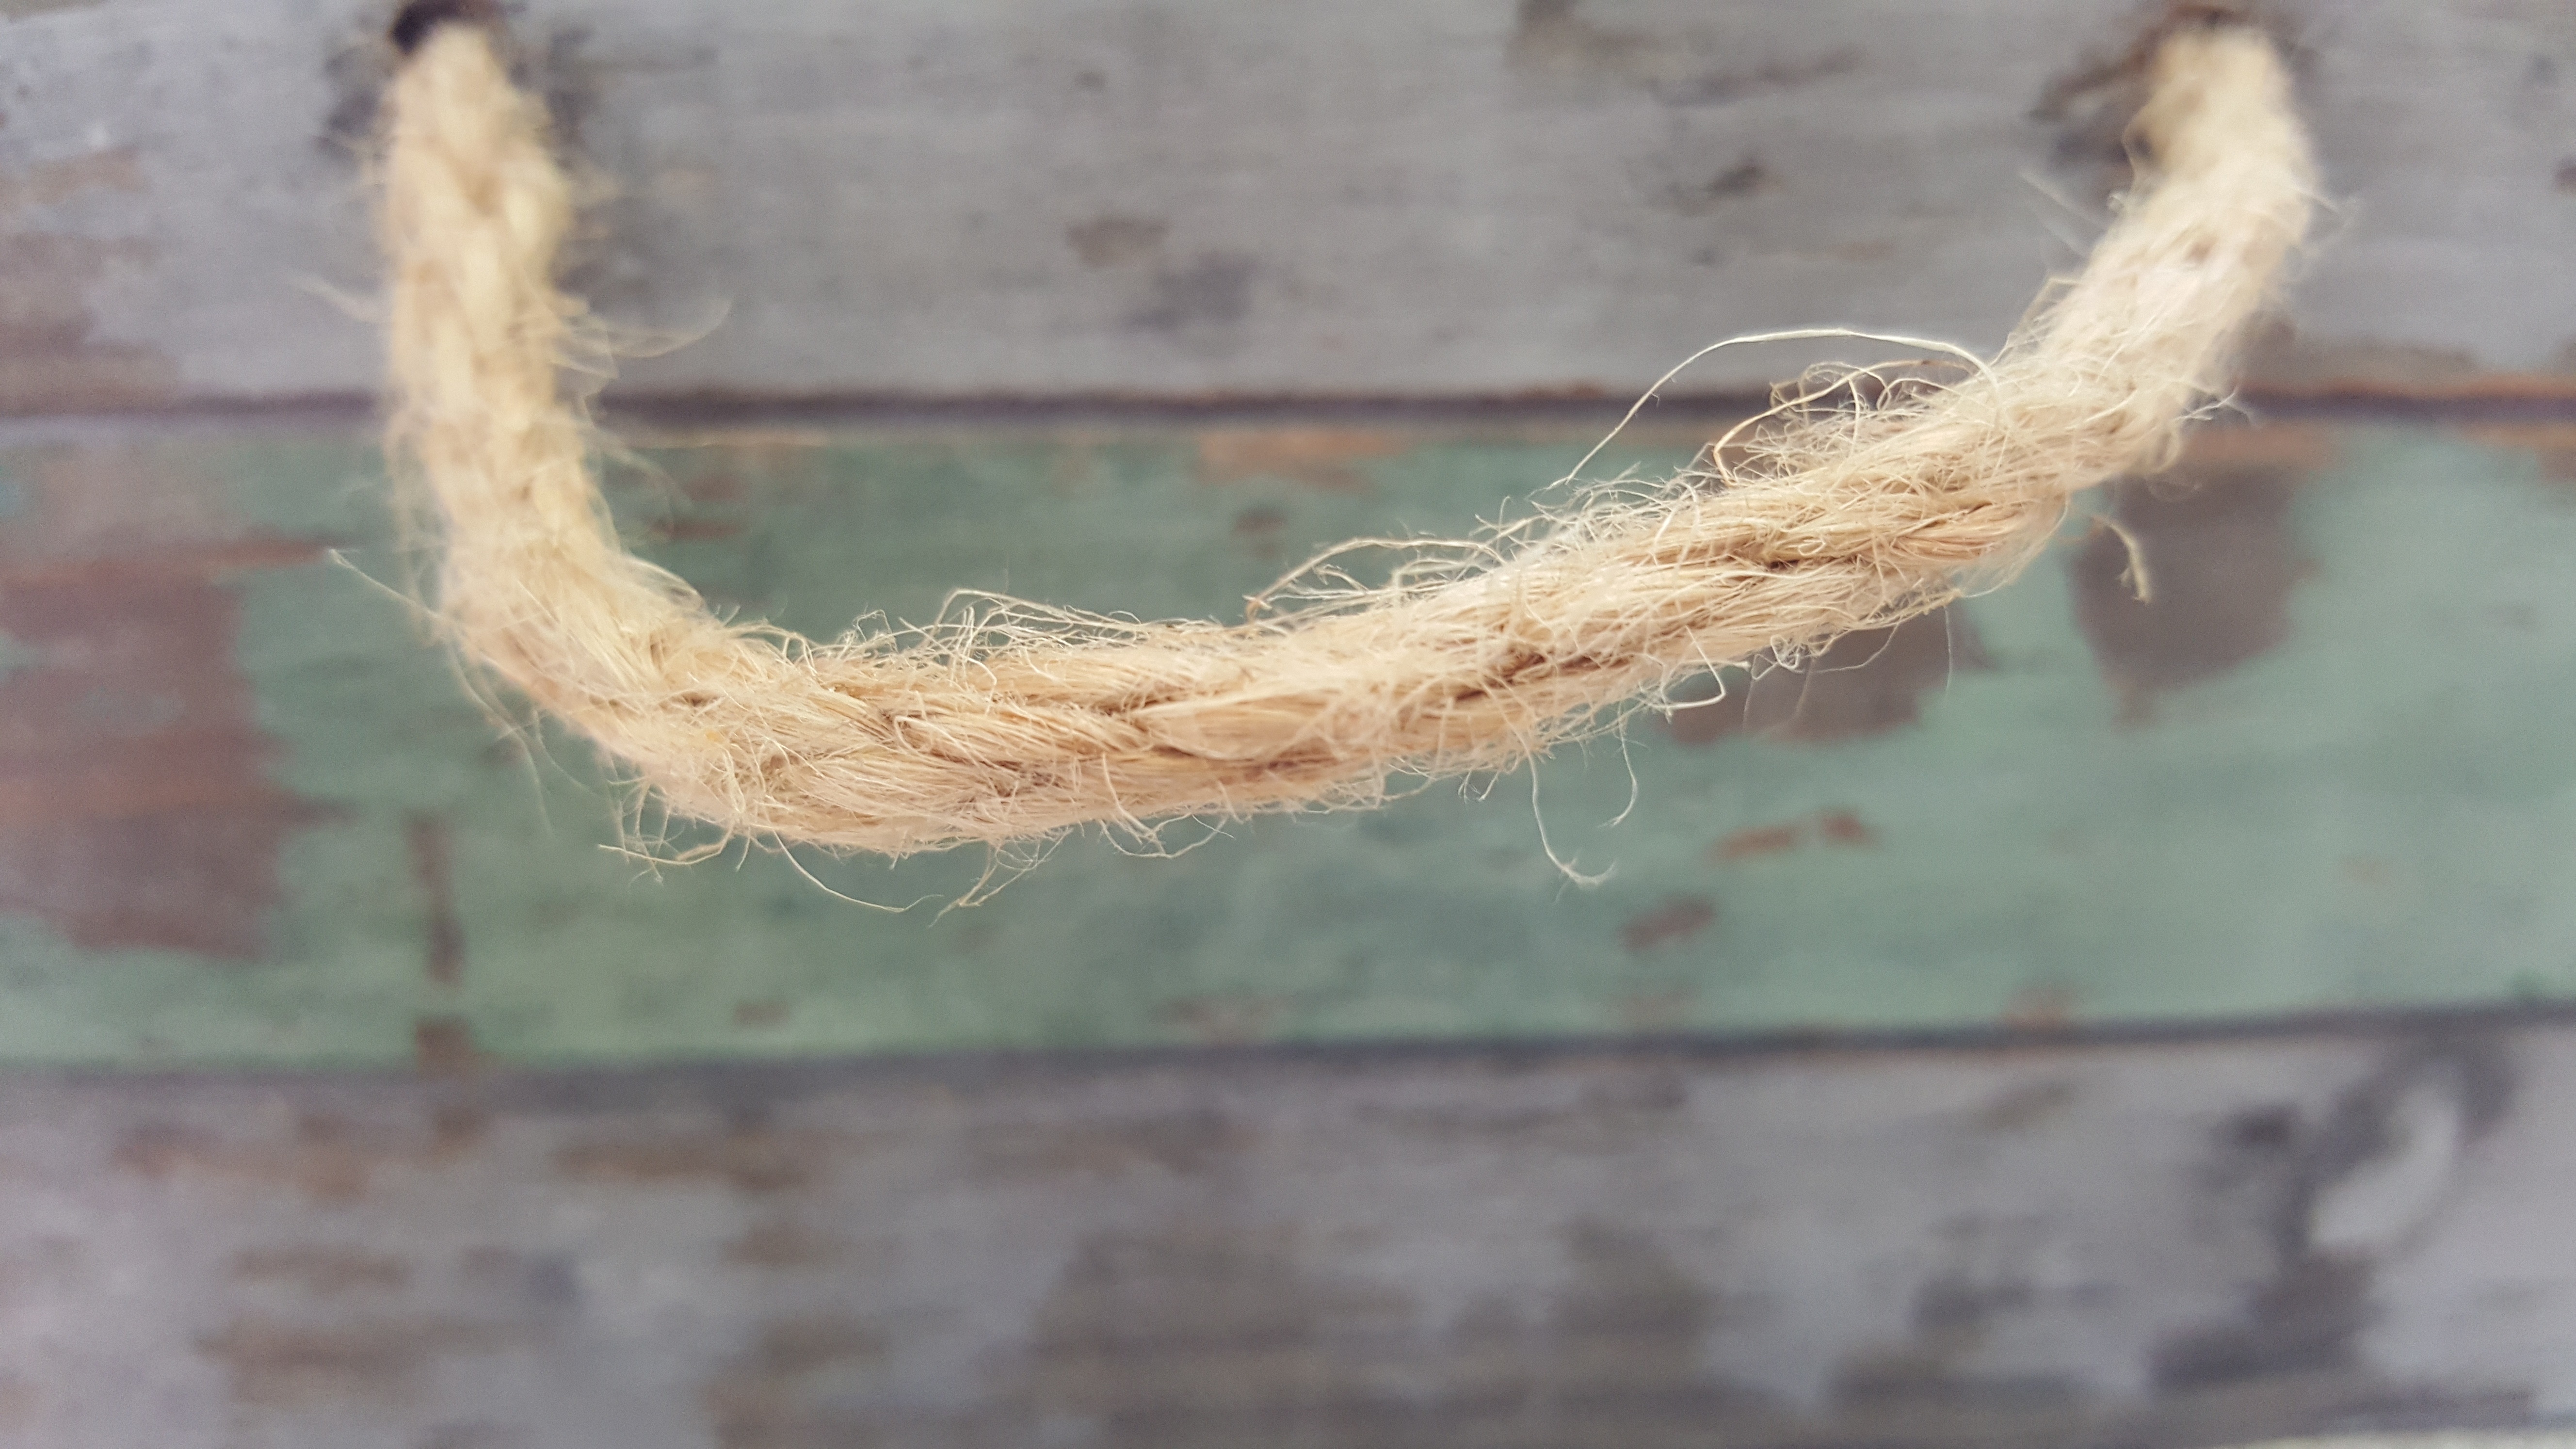
rope, wood, old, green, brown, twig, age, wooden box, straw ribbon, colored crate